Bezimienni bohaterowie

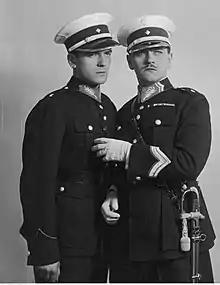

Bezimienni bohaterowie is a 1932 Polish romance film directed by Michał Waszyński.